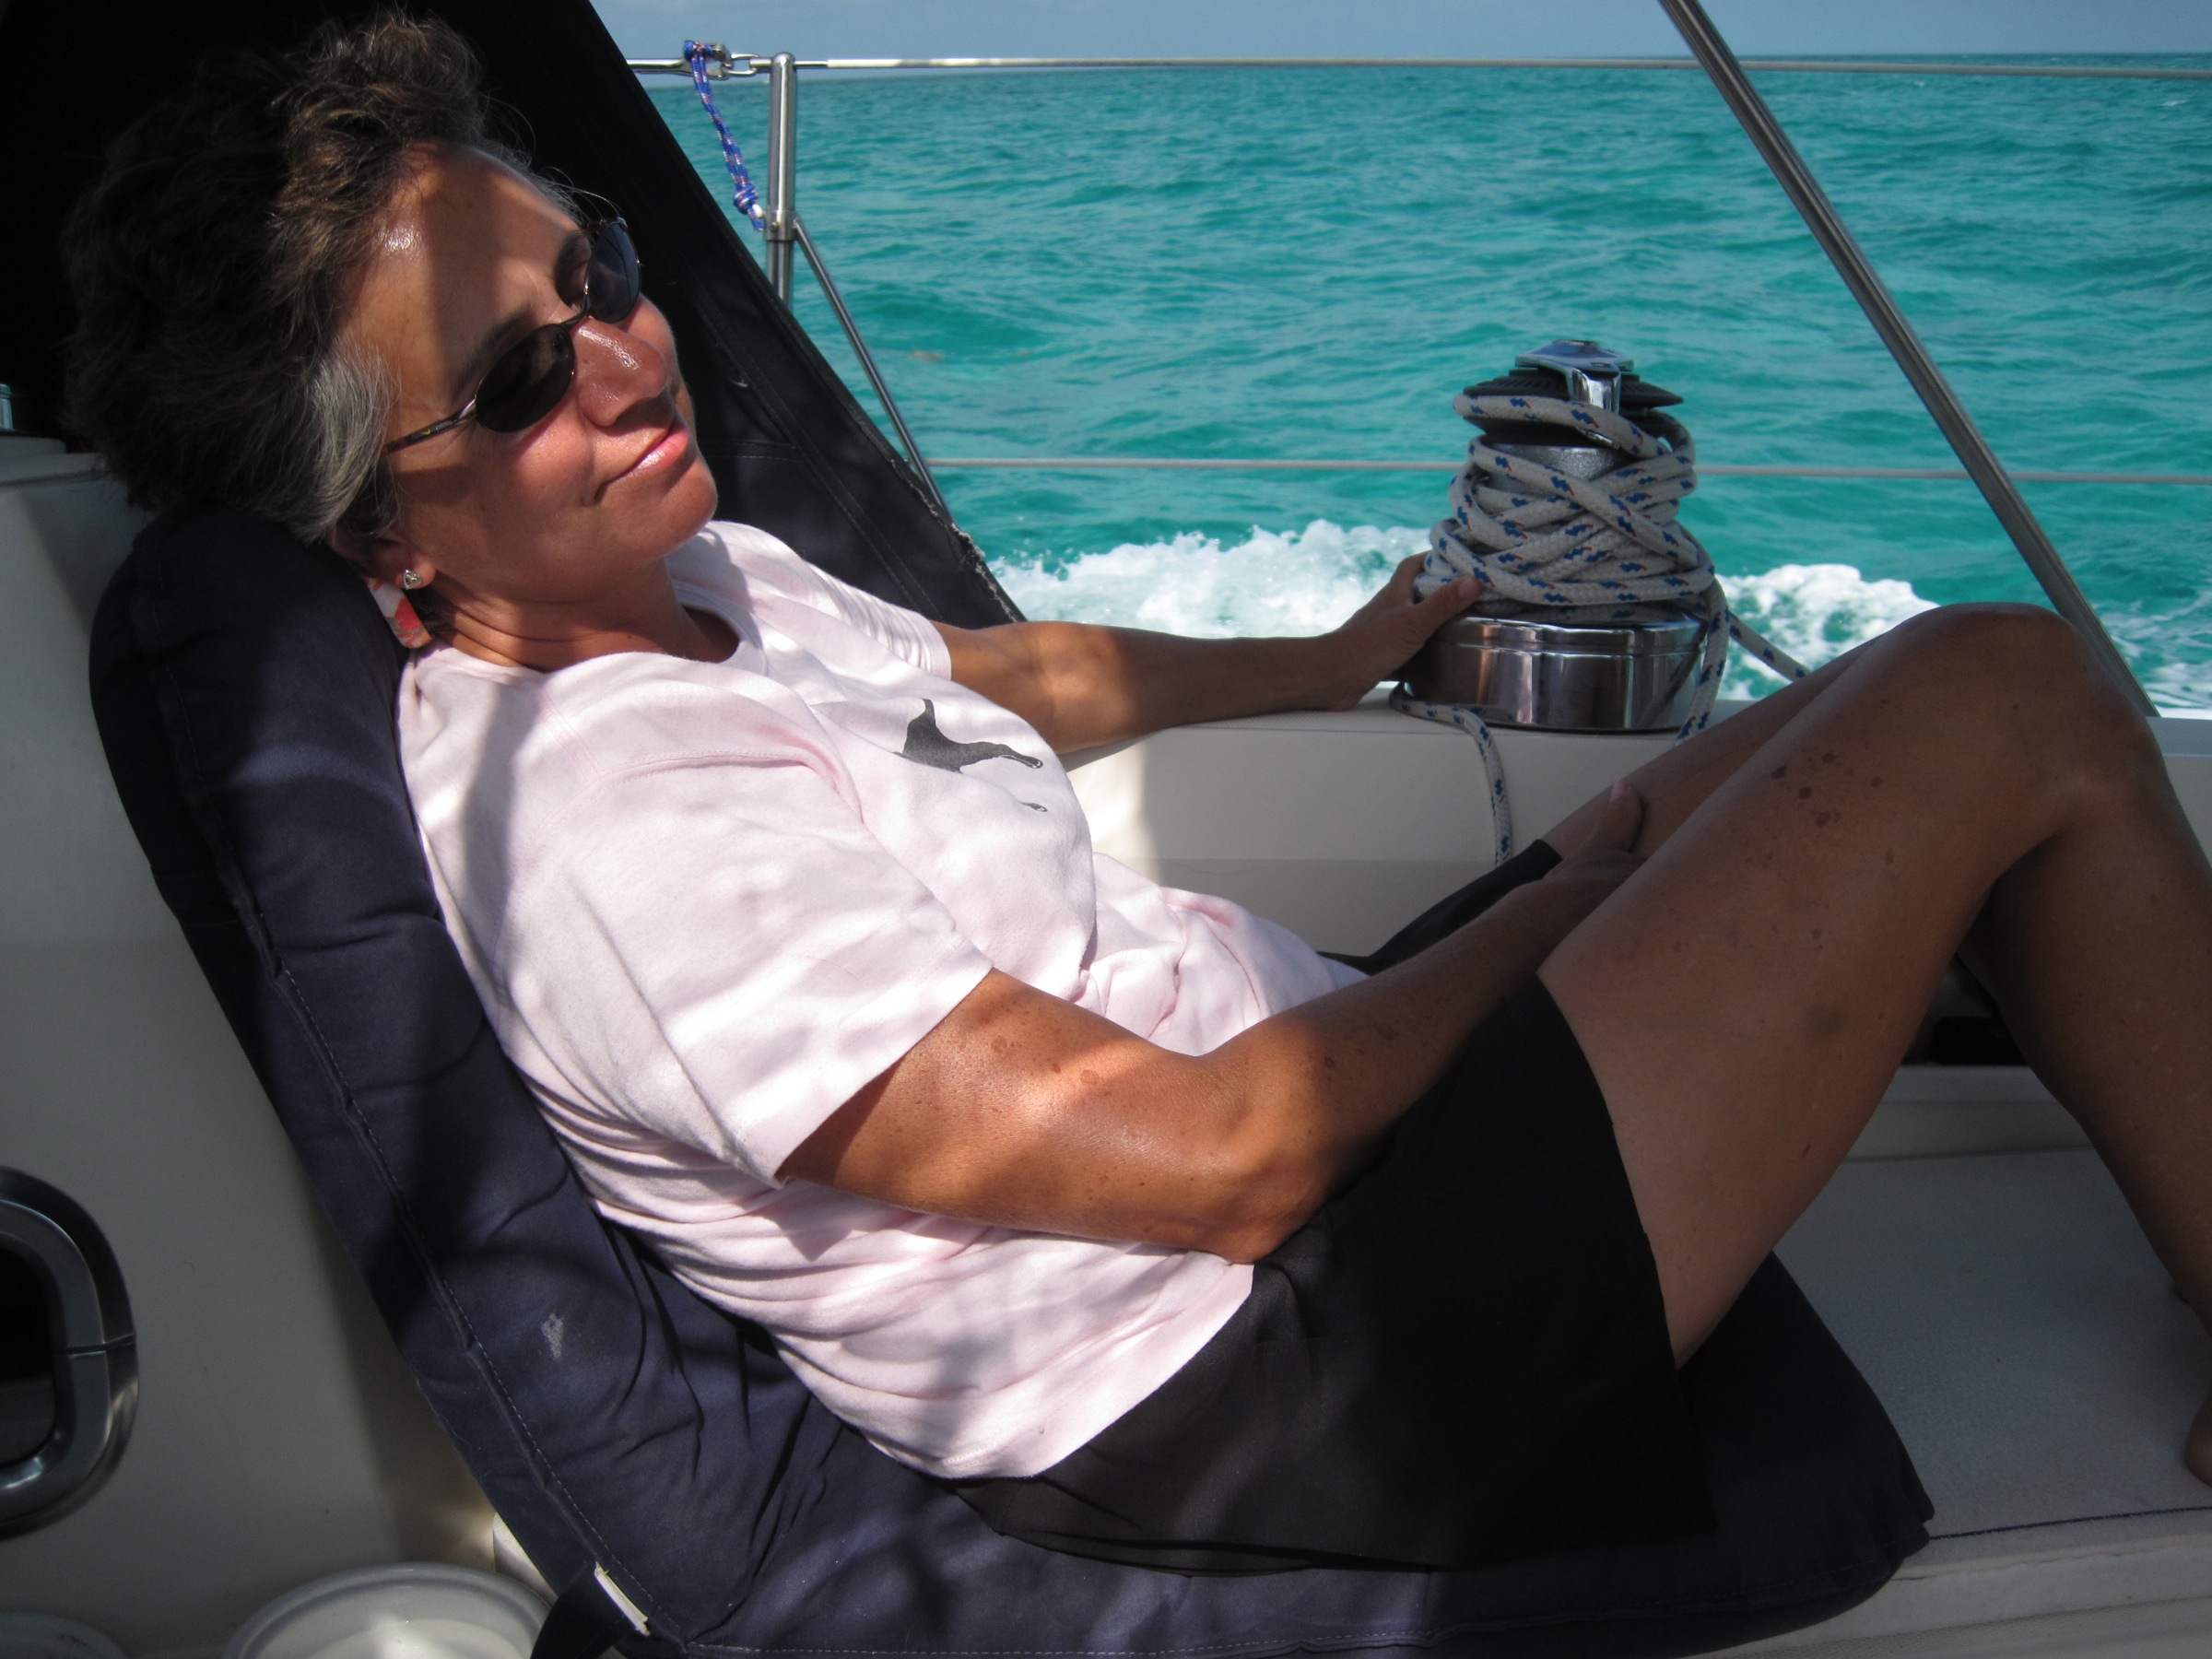
leg, vehicle, sitting, bahamas, photo shoot